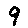
Label: 9